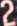
Number: 2